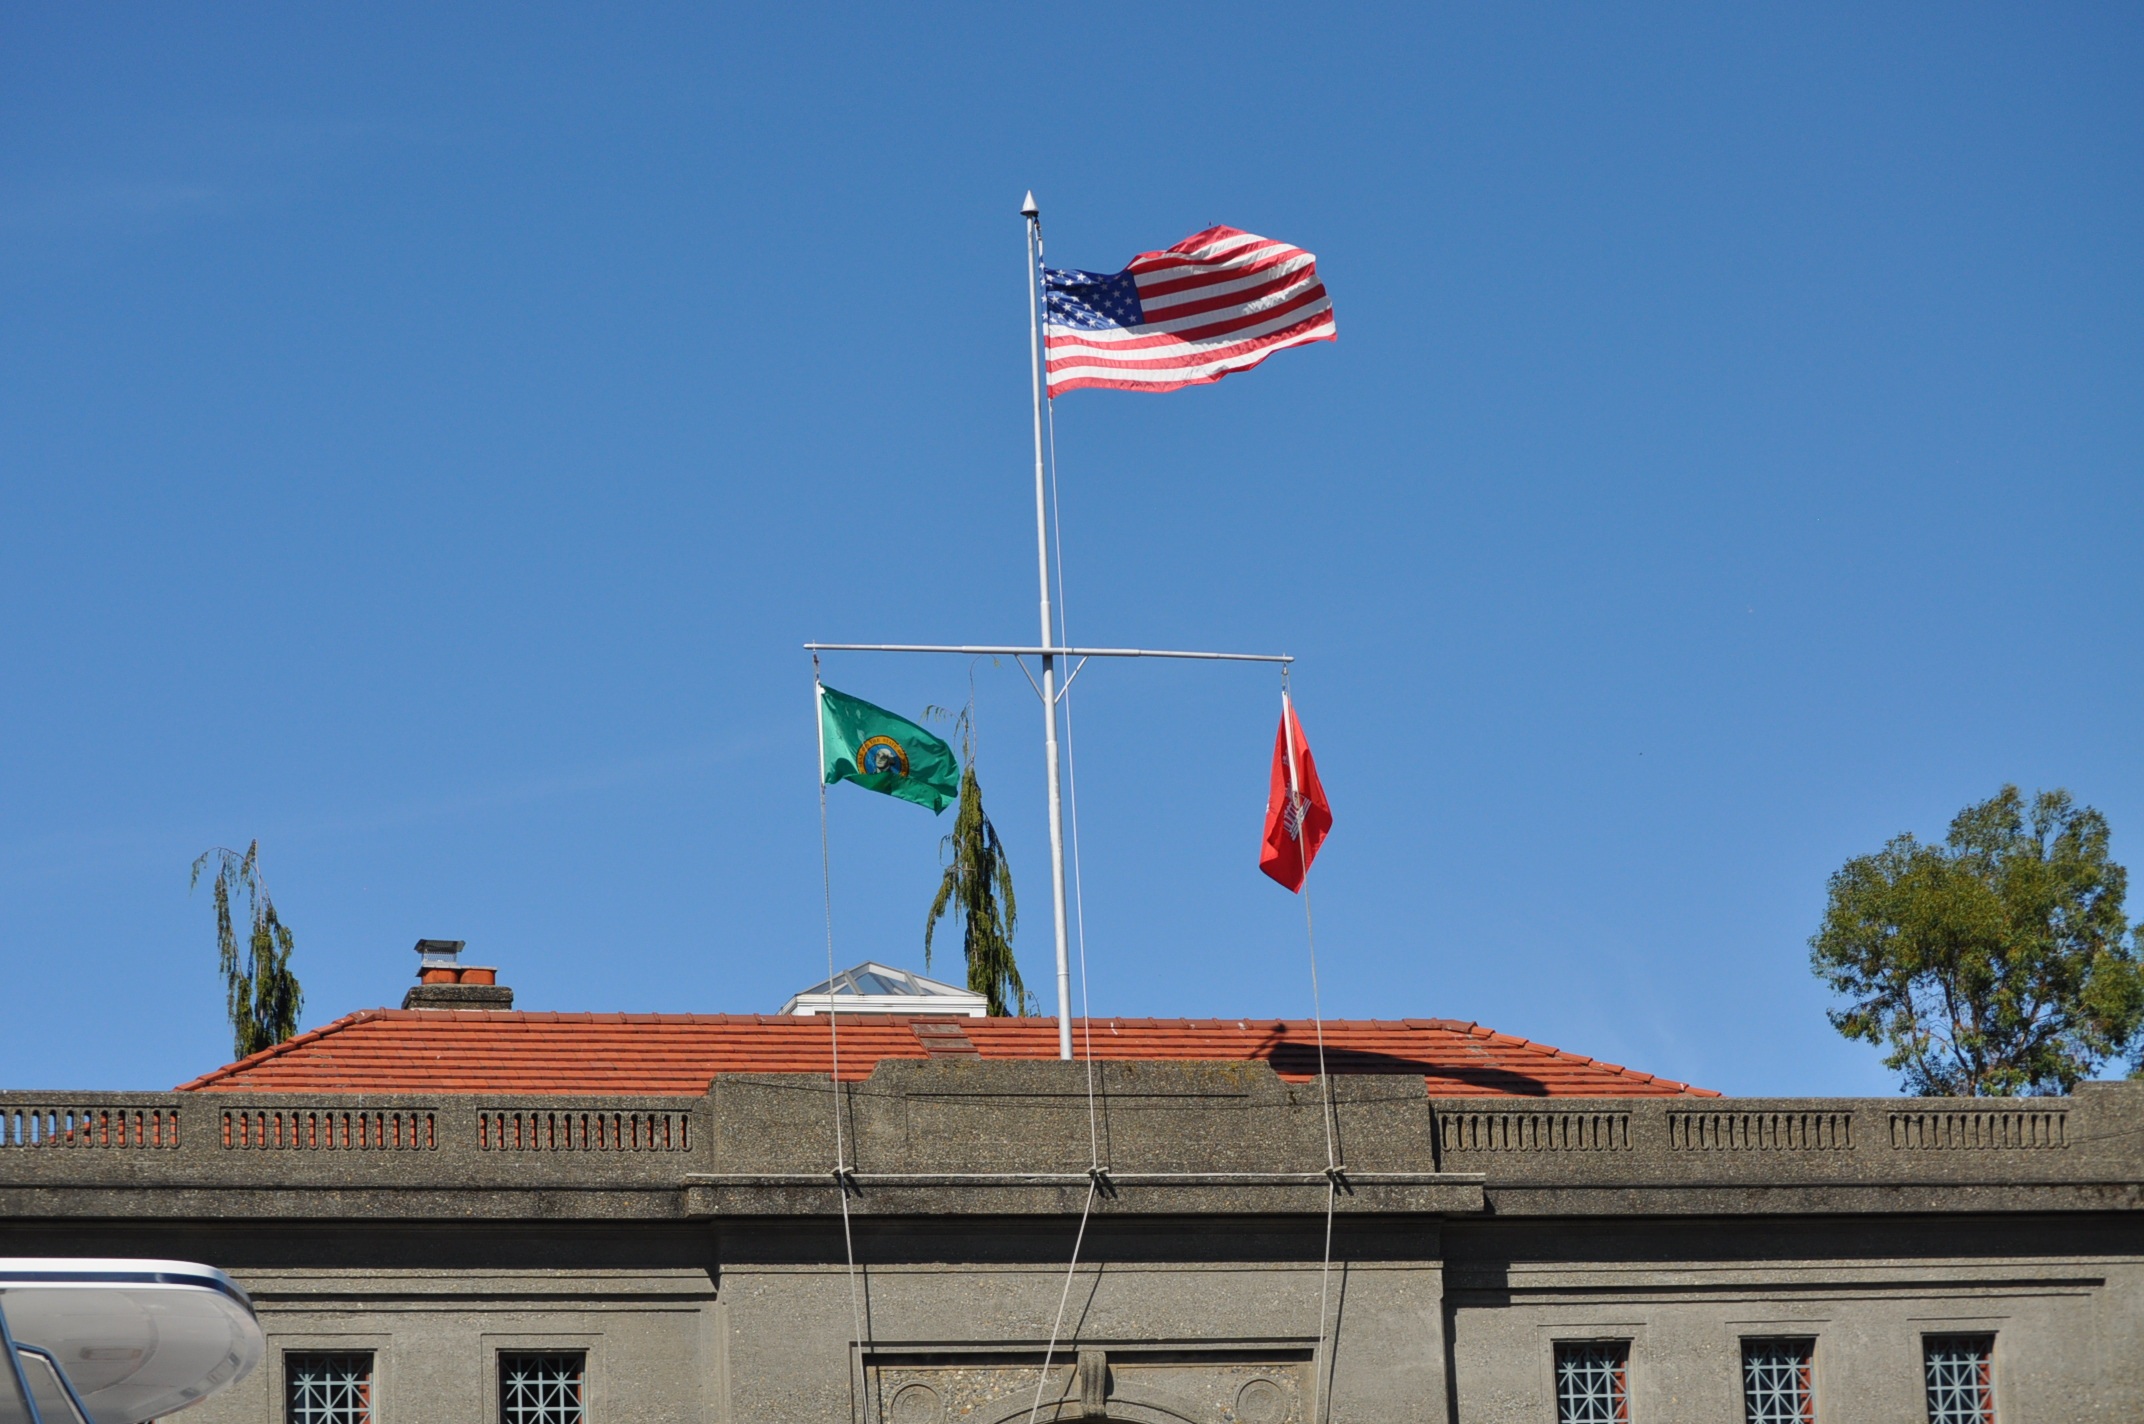
wind, building, flag, usa, american flag, stadium, fort, country flag, hoisted, ballard locks